Agustín Rogel

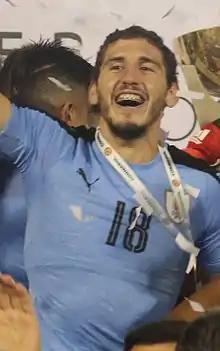
Rogel with Uruguay U20 in 2017

Agustín Maximiliano Rogel Paita (born 17 October 1997) is a Uruguayan professional footballer who plays as a centre-back for German club Hertha BSC and the Uruguay national team.